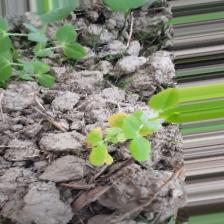
Label: Ascochyta blight